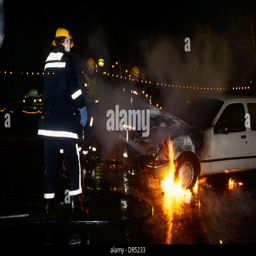
as flames ignite under the engine , firefighters attend a car fire